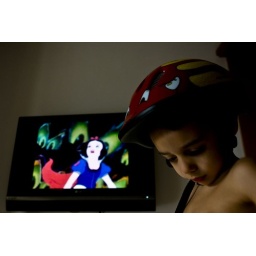
Caught in the glow of the TV screen